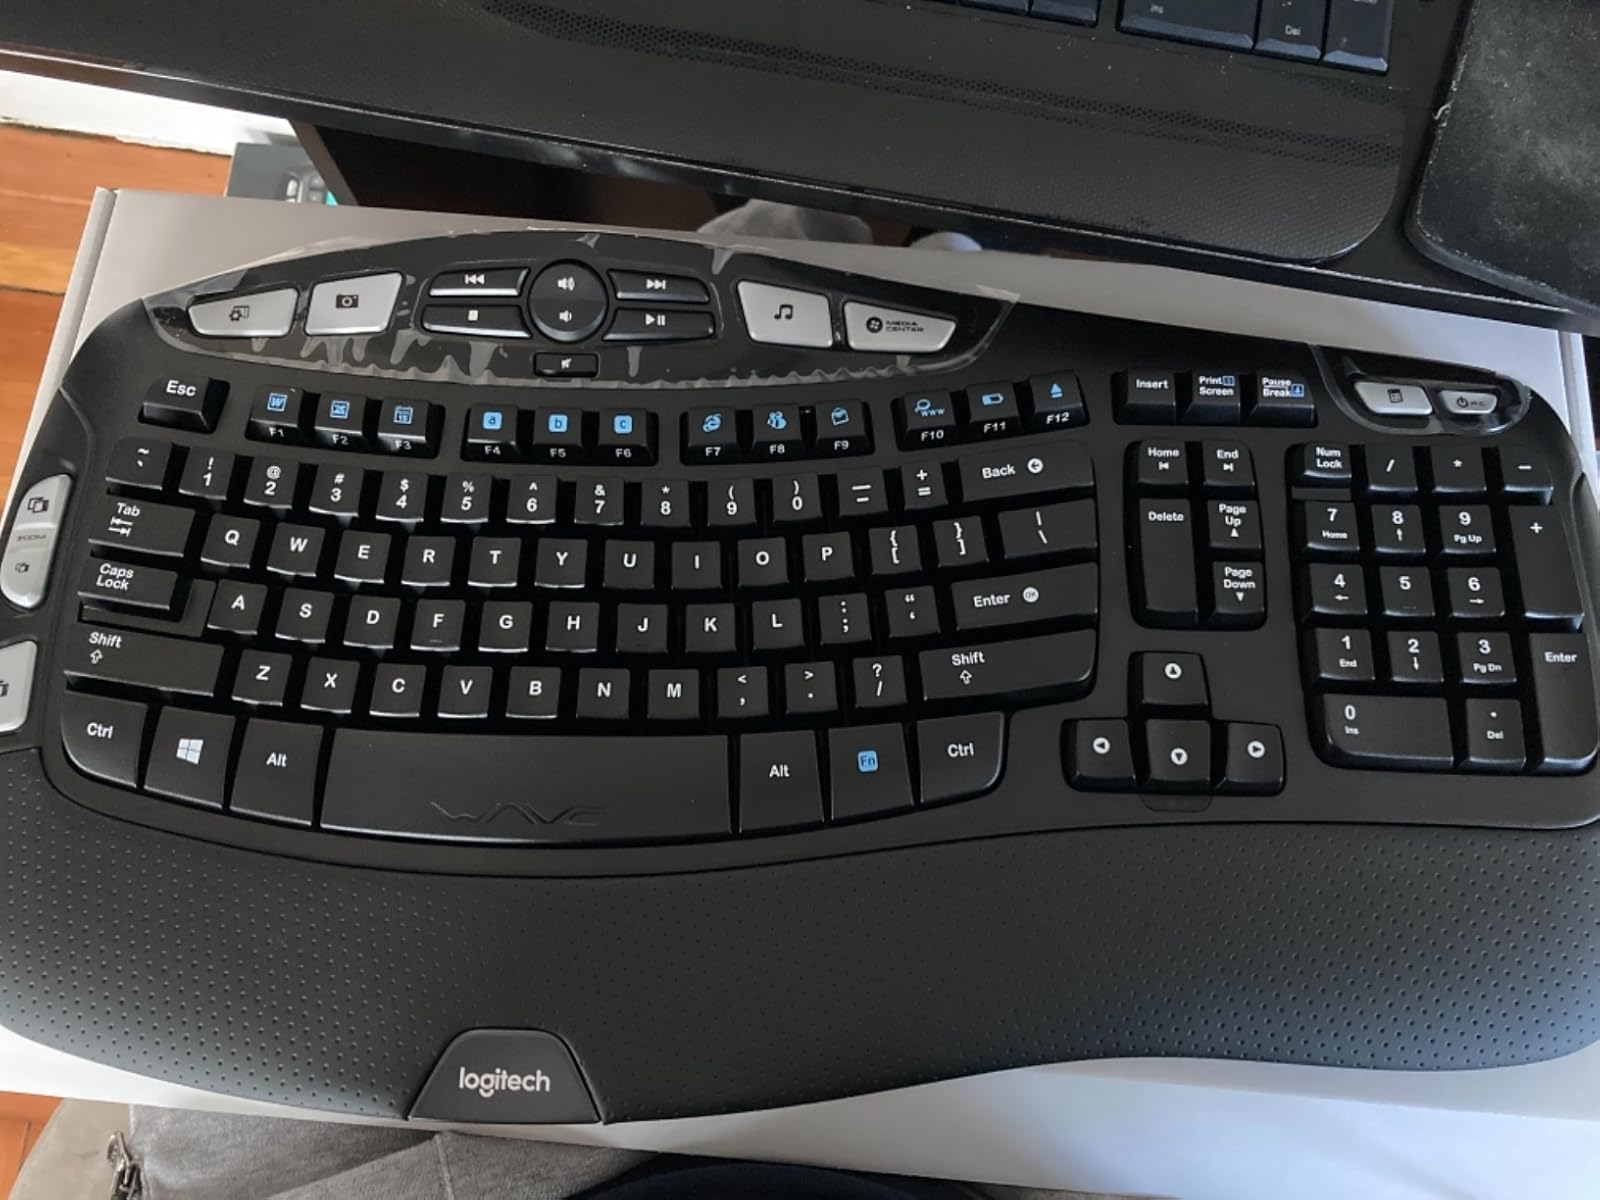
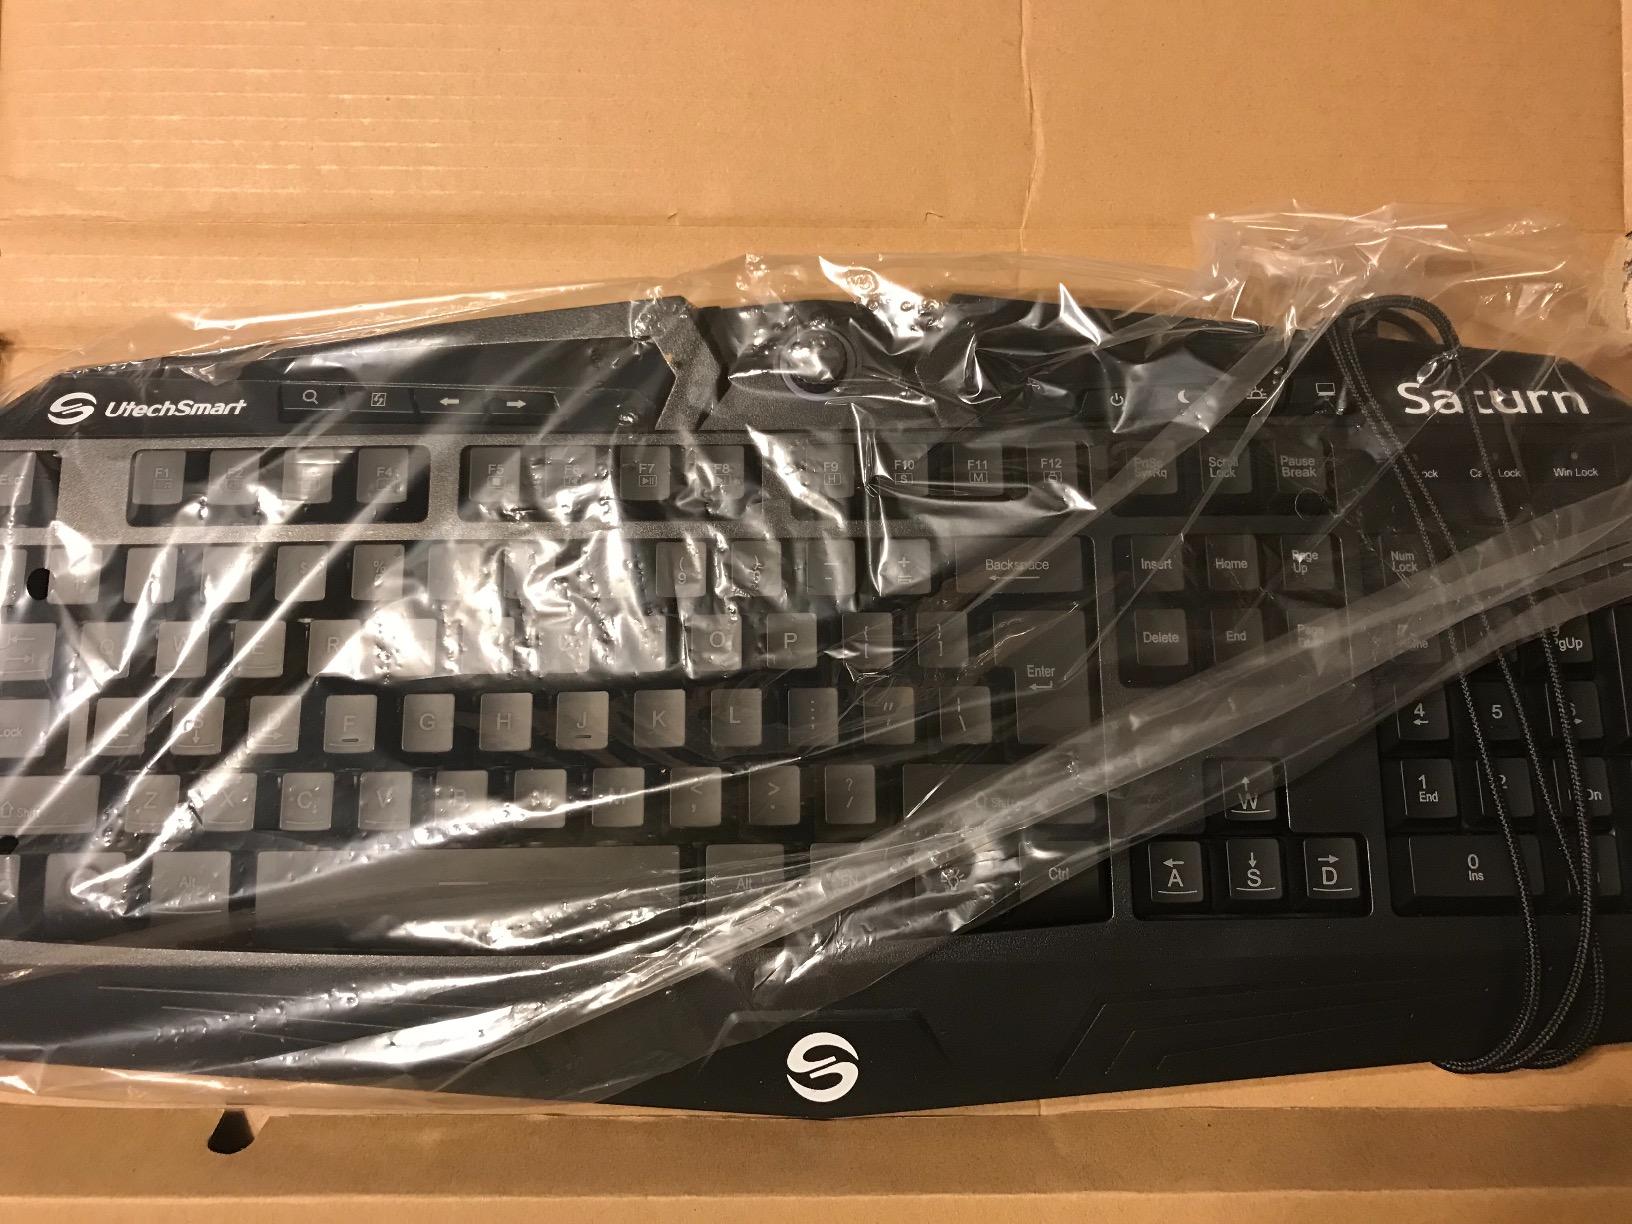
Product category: keyboard
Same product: no